Wurmbrand-Stuppach

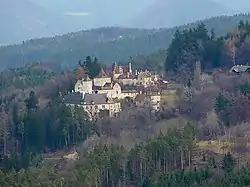
Steyersberg Castle, Lower Austria, Austria

The House of Wurmbrand-Stuppach is an old noble family of Austria. During the 17th and 18th centuries, the Counts of Wurmbrand-Stuppach gained notability in wars against the Turks in the Balkans. They were highly decorated advisors to the Habsburg Emperors. During the 18th century the family had immediate status as ruling counts of a small territory of the Holy Roman Empire and as such, the family belonged to high nobility.